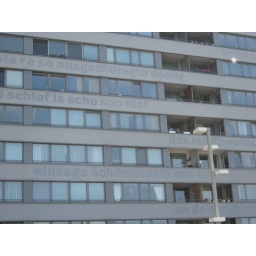
Dialekt an einer Hauswand in der Wiener Donau-City. Dialect at a house wall at Vienna Donau-City